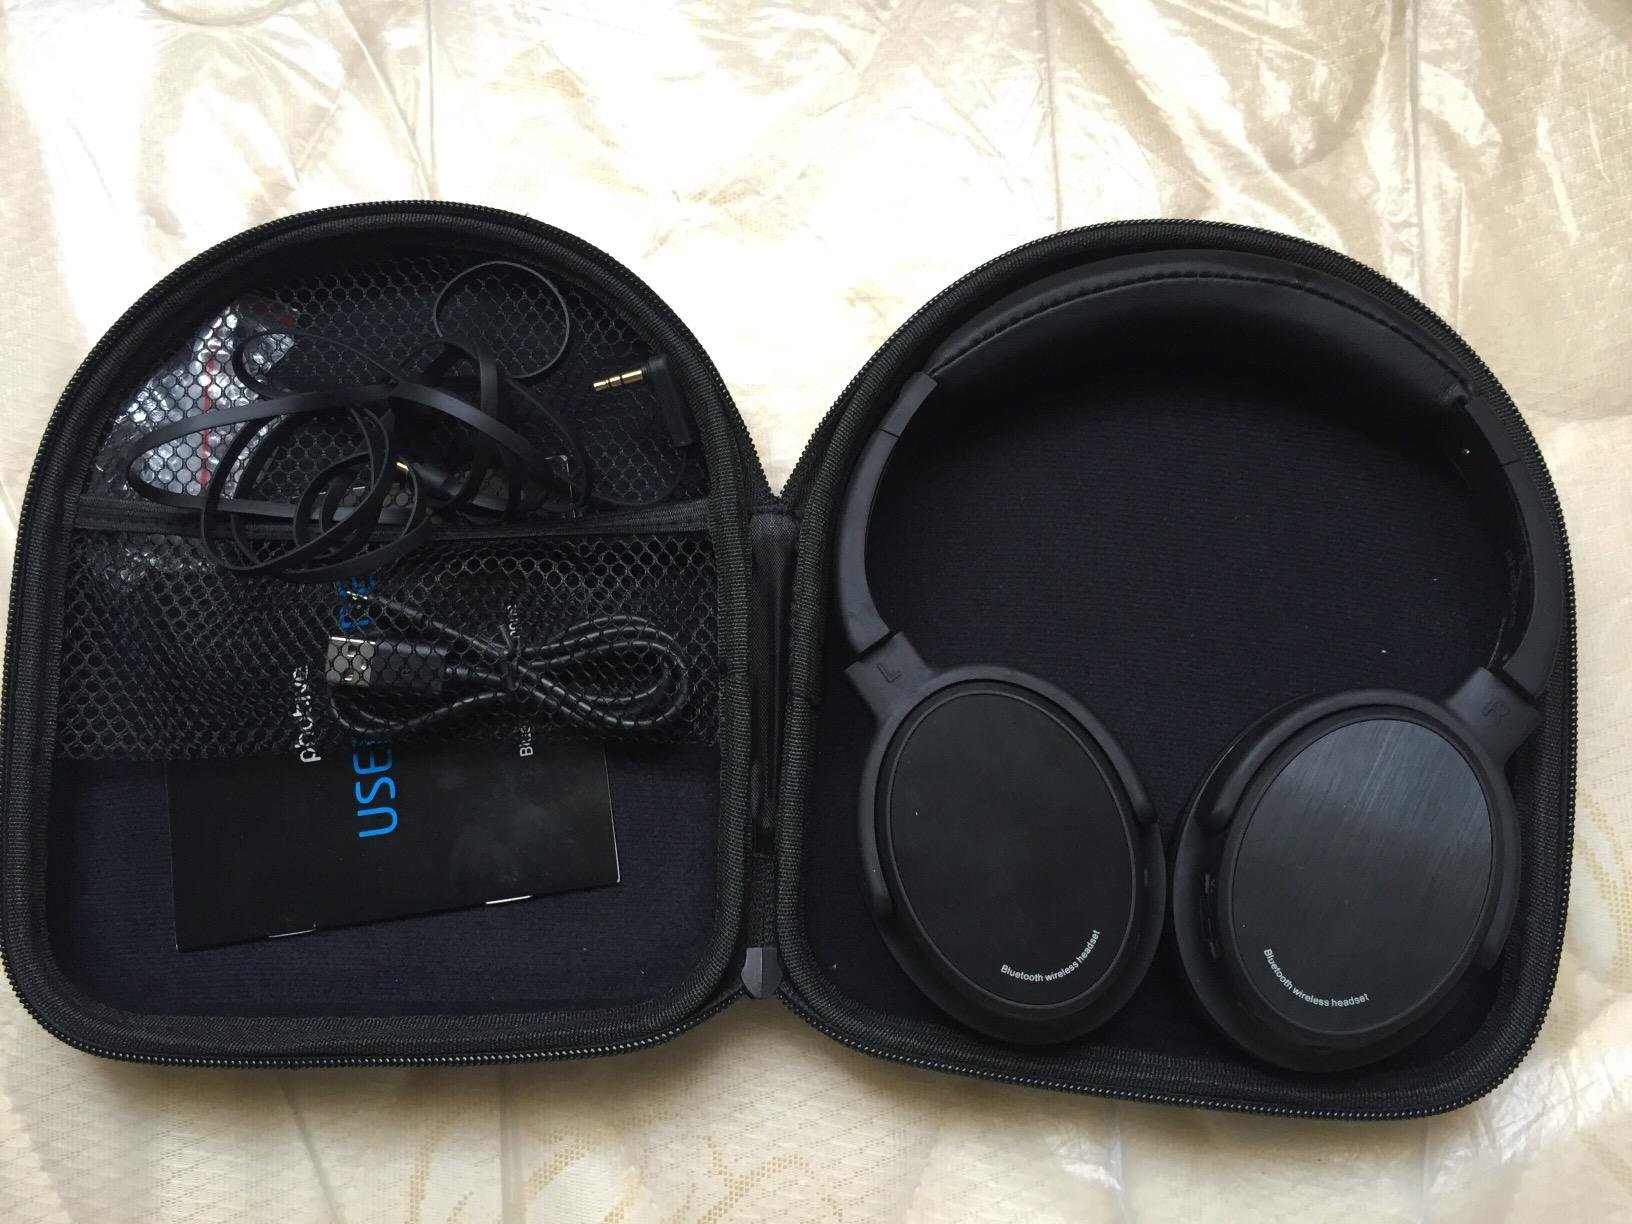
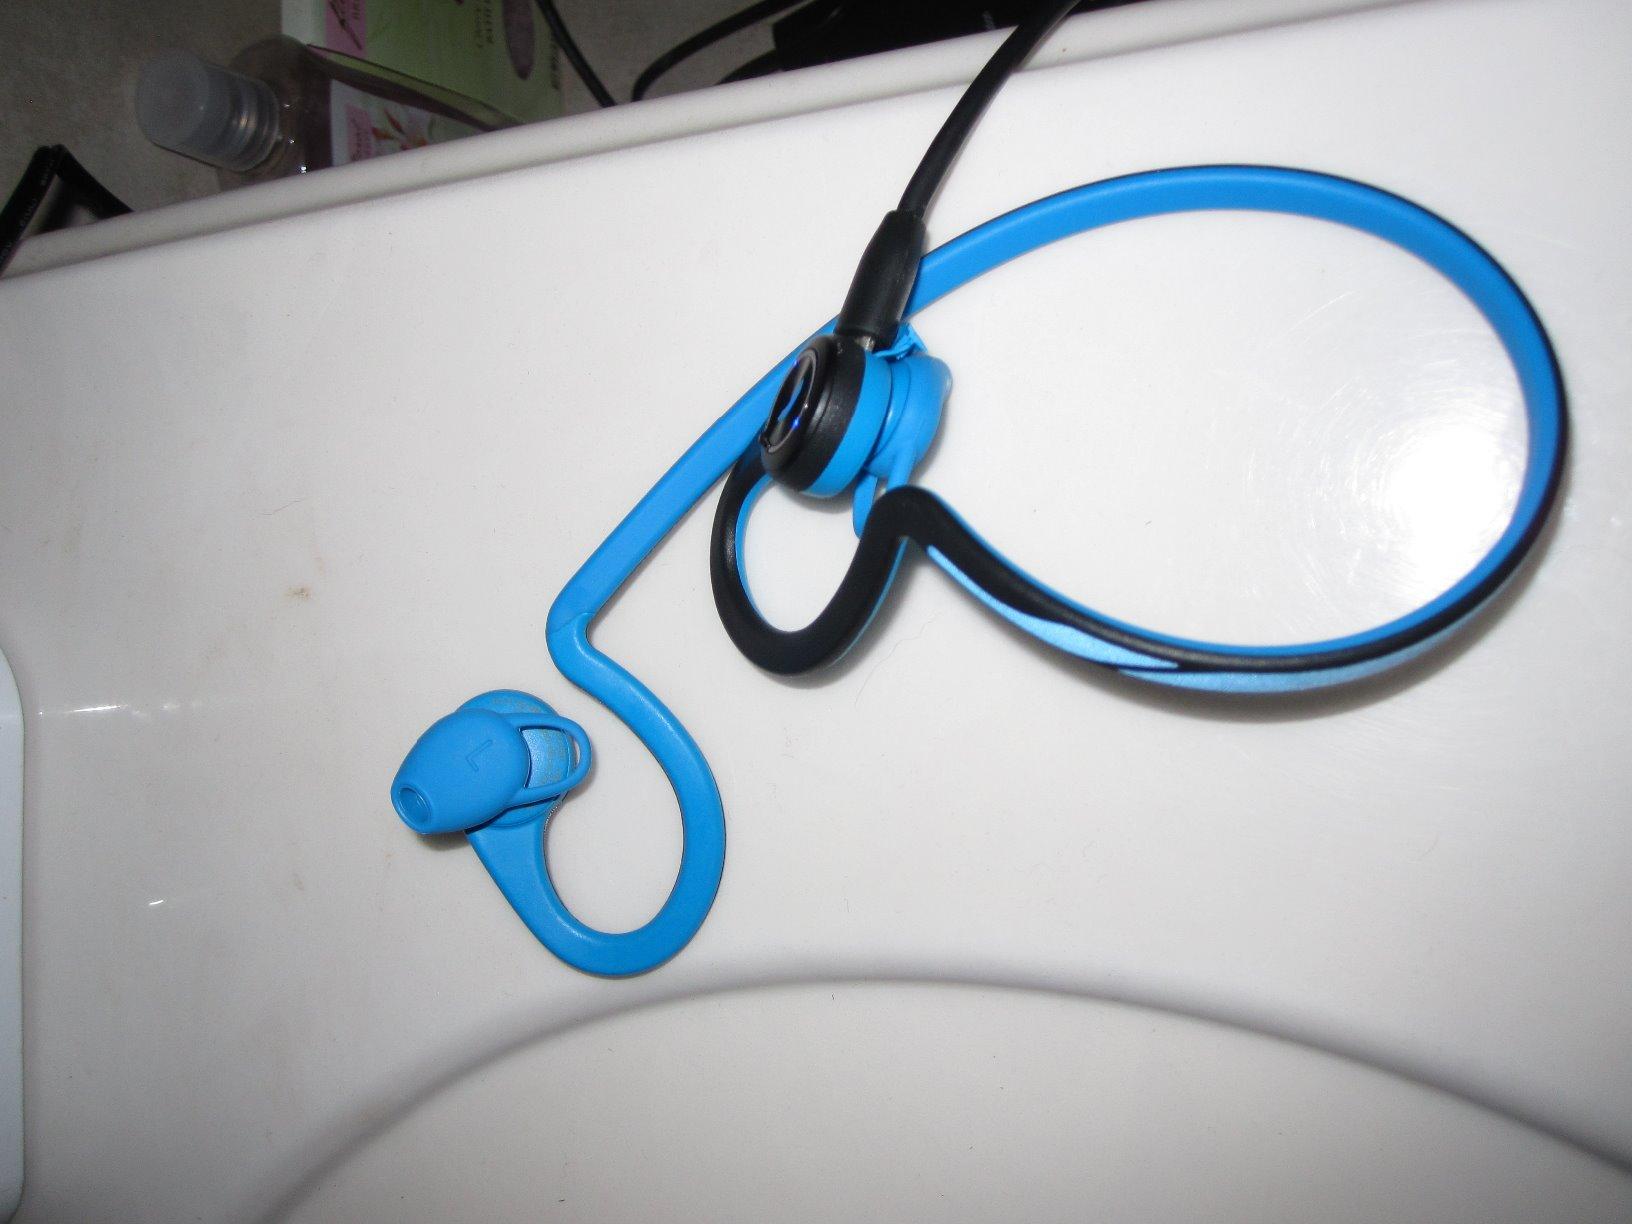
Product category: headphones
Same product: no